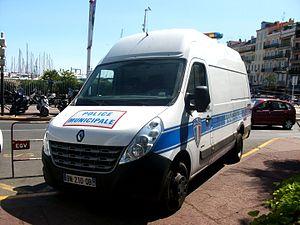
Police municipale, Cannes
L'expression police municipale désigne, en France, les pouvoirs de police des maires, des communes, et l'ensemble des agents qui sont placés sous son autorité, détenteurs du statut particulier issu de la loi du 15 avril 1999. Ces fonctionnaires sont notamment chargés par le maire, sous le contrôle administratif du représentant de l'État dans le département, d'assurer les missions de la police municipale, de la police rurale et de l'exécution des actes de l'État qui y sont relatifs sur le territoire de la municipalité.